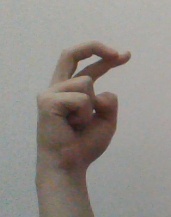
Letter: zay